Pamphill

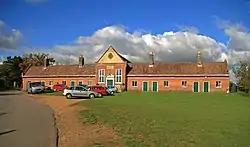
Pamphill First School

Pamphill is a village in south-east Dorset, England, just outside Wimborne Minster, four miles north of Poole. The village has a population of 704 (2001).